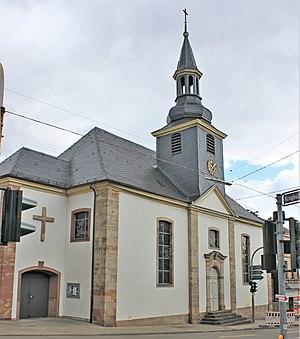
Gersweiler est un quartier de la ville allemande de Sarrebruck en Sarre.